Greg Johnson (musician)

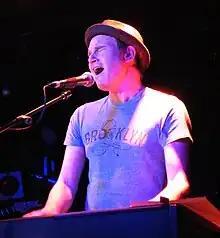
Johnson in 2012

Johnson was born in Auckland, New Zealand. He joined the early New Wave scene at age 15, playing in bands at live venues in New Zealand, including Mainstreet Cabaret, the Reverb Room, The Windsor Castle and The Esplanade Hotel.